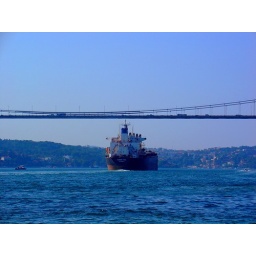
Containers ship under a bridge